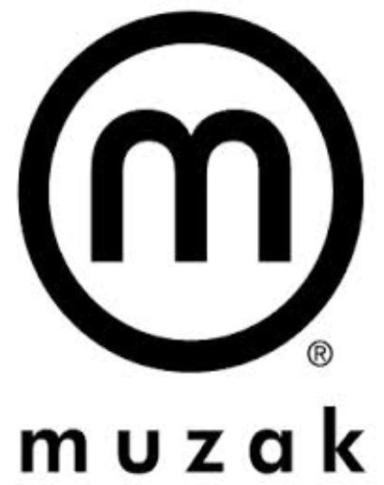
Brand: muzak-1
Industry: Clothes